Death Rage

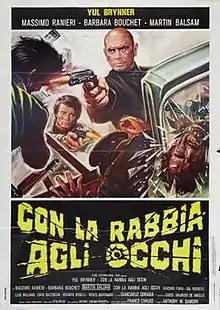
Italian film poster

Death Rage (Italian: "Con la rabbia agli occhi") is a 1976 Italian film directed by Antonio Margheriti and starring Yul Brynner in his final film.